Isaac Yakovlevich Pavlovsky

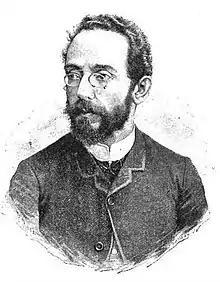
Pavlovsky in 1886

Isaac Yakovlevich Pavlovsky, a friend of Anton Chekhov, was born in 1853 in the city of Taganrog, studied at Taganrog's Boys Gymnasium, was an activist at the Taganrog revolutionary circle and was arrested and tried at the so-called Trial of the 193. He became a political immigrant in 1878. He made his debut as journalist in "Le Temps" in 1880 with the story about his imprisonment "En Cellule".